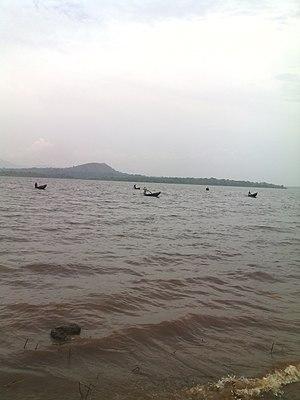
Bambalang est un des quatre villages de la commune de Ndop au Cameroun. Le village est situé dans la région du Nord-Ouest et le département de Ngo-Ketunjia. C'est aussi le siège d'une chefferie traditionnelle de 2ᵉ degré.